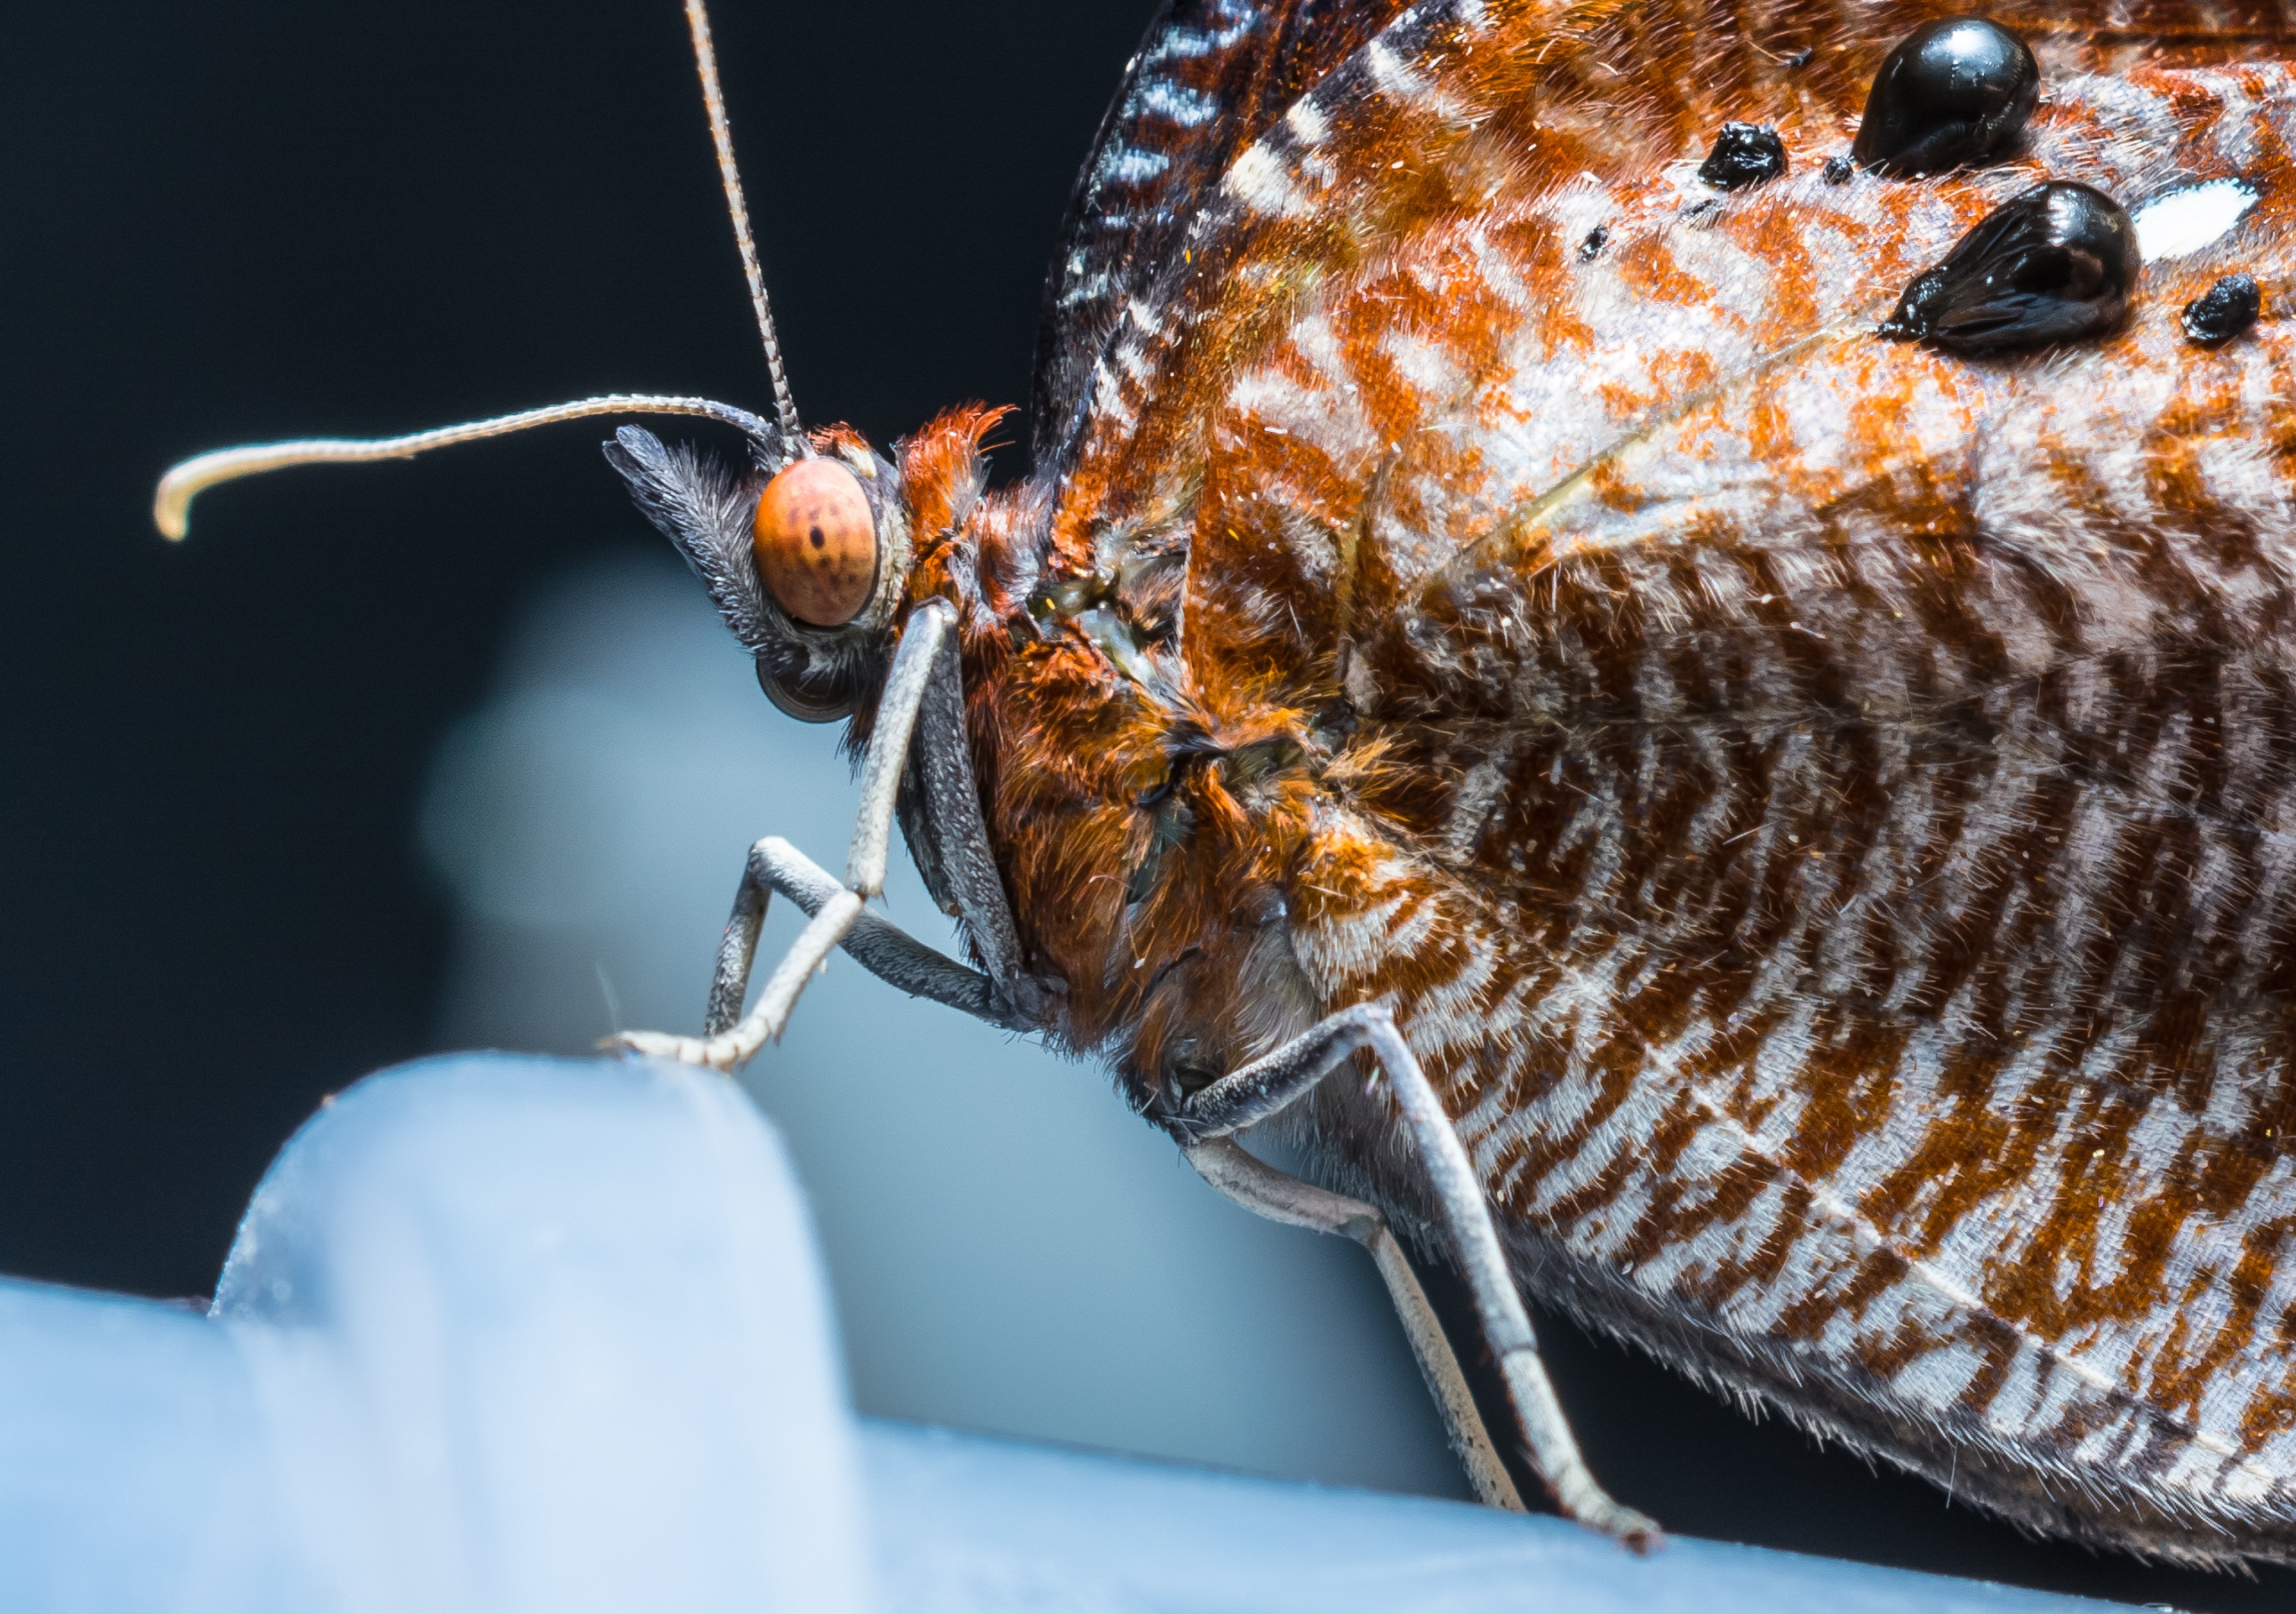
photography, insect, biology, butterfly, close, fauna, invertebrate, close up, macro photography, just hatched